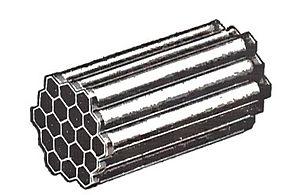
Les radiateurs sont des échangeurs de chaleur utilisés pour le refroidissement des moteurs à combustion interne, principalement dans les véhicules et usines stationnaires de production.